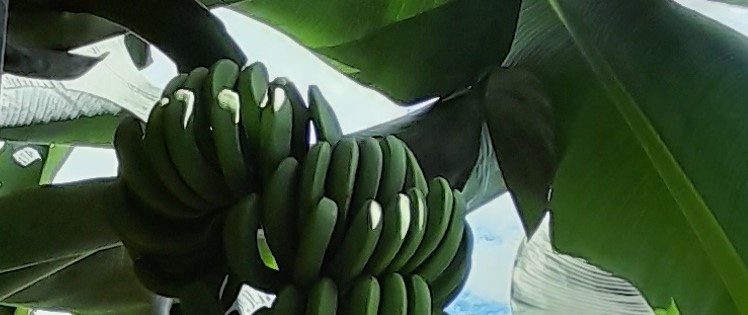
Label: Keep